Sinking of the RMS Lusitania

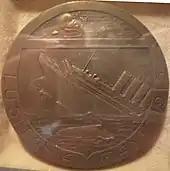
Reverse of the Baudichon medal

Of the 159 US citizens aboard "Lusitania", over a hundred lost their lives, and there was massive outrage in the United States, "The Nation" calling it "a deed for which a Hun would blush, a Turk be ashamed, and a Barbary pirate apologize". Dernburg's comments heightened public indignation, leading to German ambassador Bernstorff to advise him to leave.